The Bitch (film)

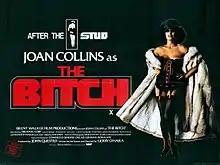
Theatrical Release Poster

The Bitch is a 1979 British drama film directed by Gerry O'Hara. It is a sequel to "The Stud" (1978) and, like its predecessor, is based on a novel by the British author Jackie Collins and stars her sister Joan Collins as Fontaine Khaled. Both films were made for a relatively small sum but were highly profitable at the box office, and were among the first successes in the emerging home video market of the early 1980s.